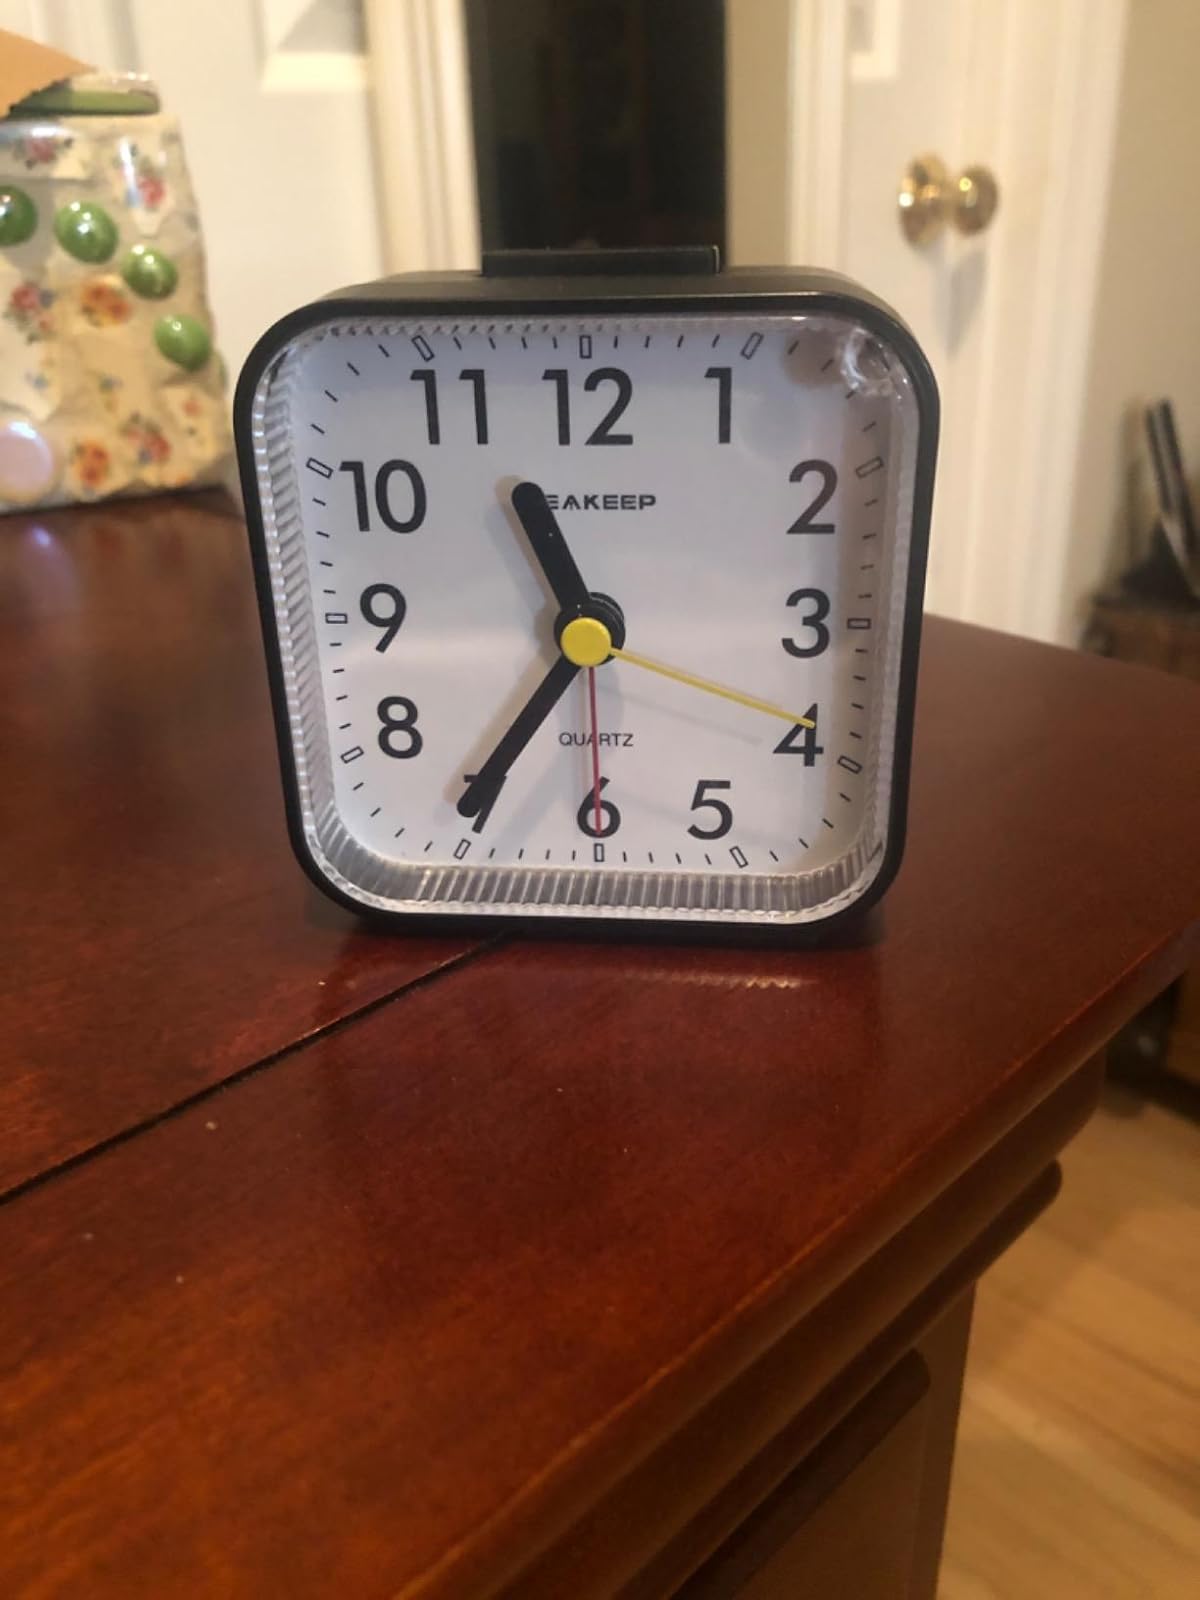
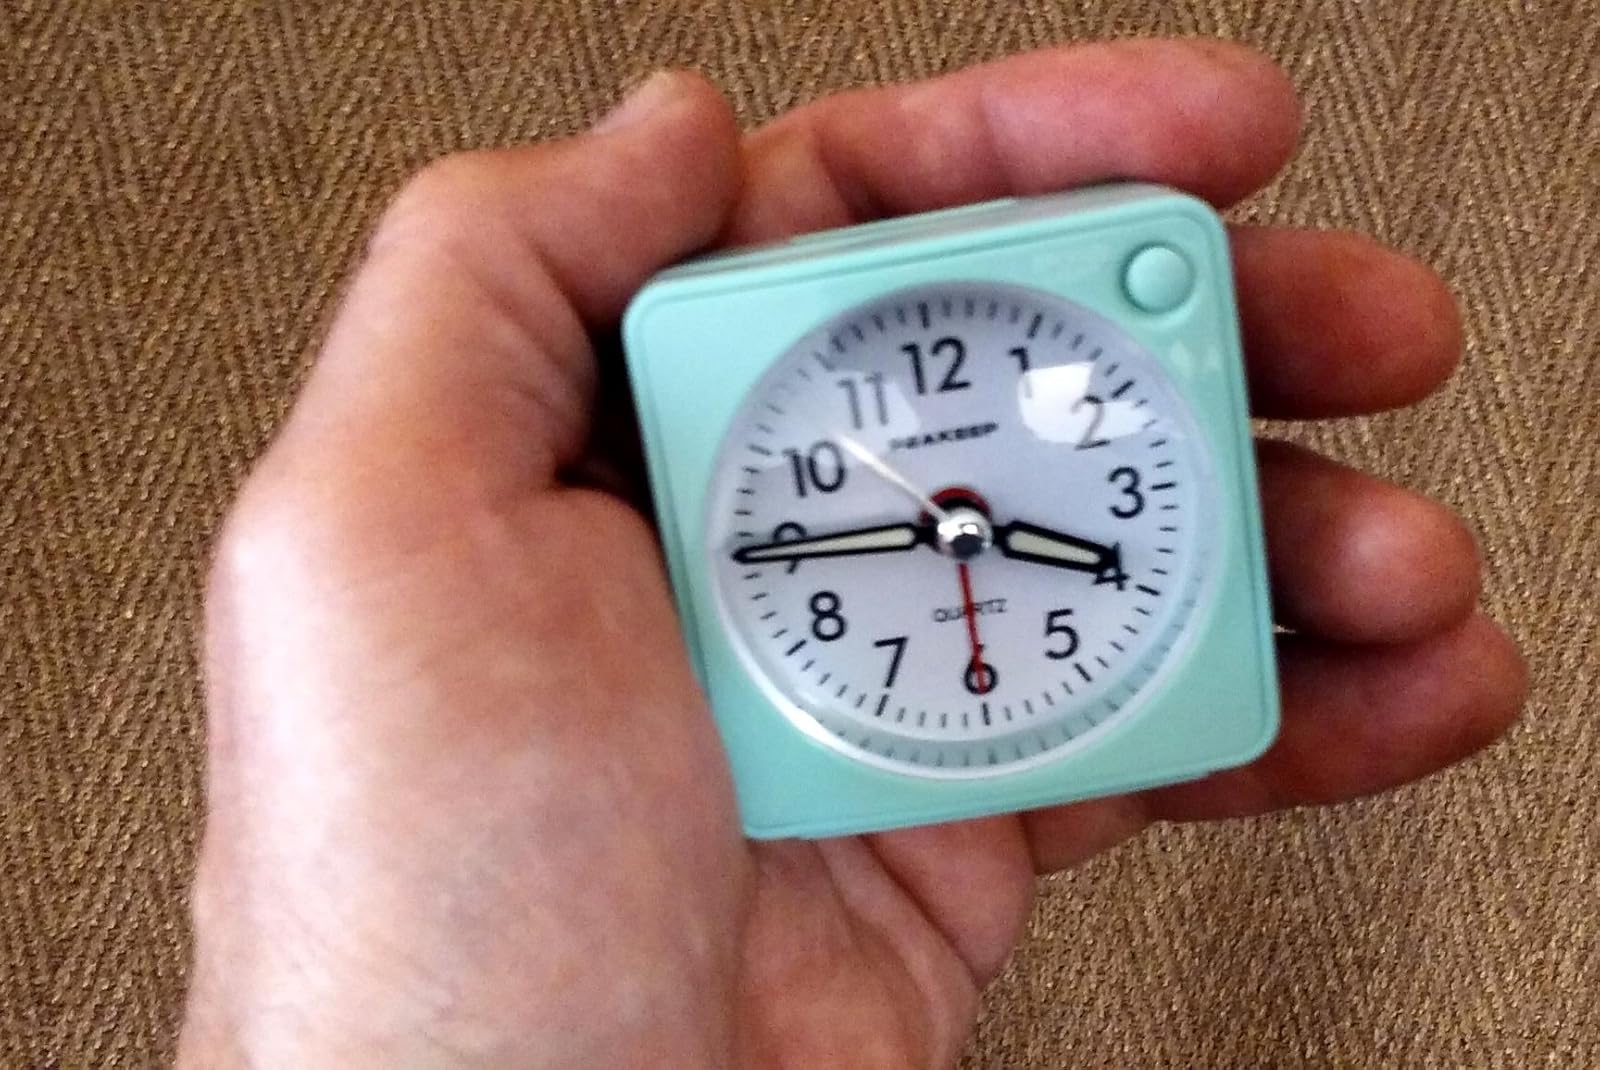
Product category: clock
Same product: no